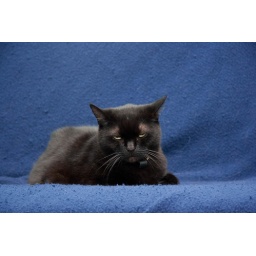
on the sofa at our house in Hebron, KY. Filename: USA-KY-2009-4499